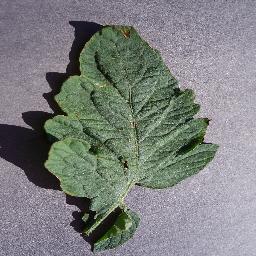
Label: Tomato___Target_Spot